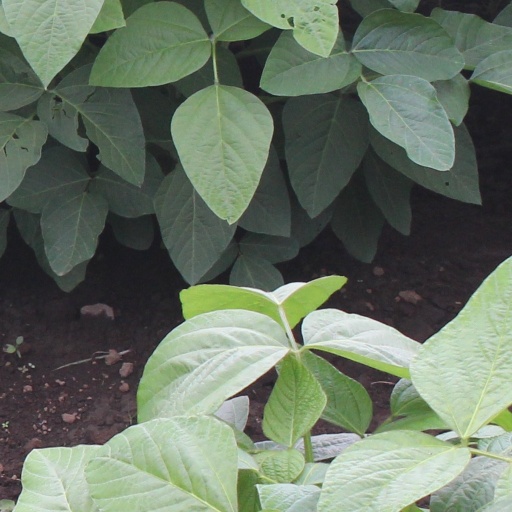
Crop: soybean